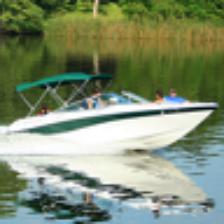
Label: NonHuman